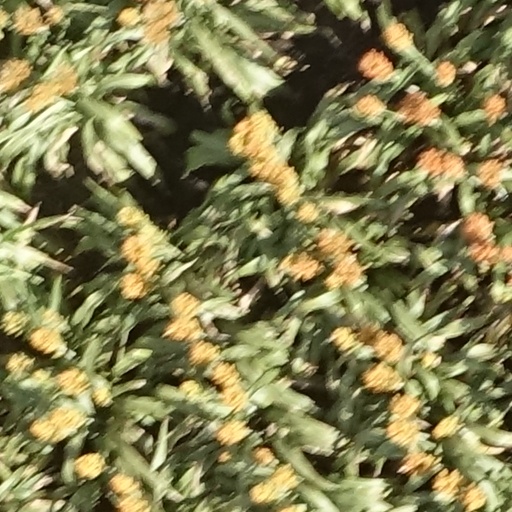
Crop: sorghum